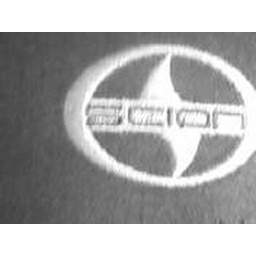
This is a picture of my hat that i got at the car show in Missouri.